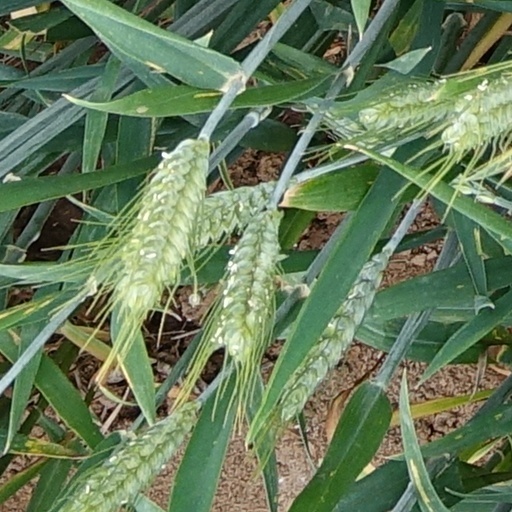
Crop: wheat